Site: brandenburg
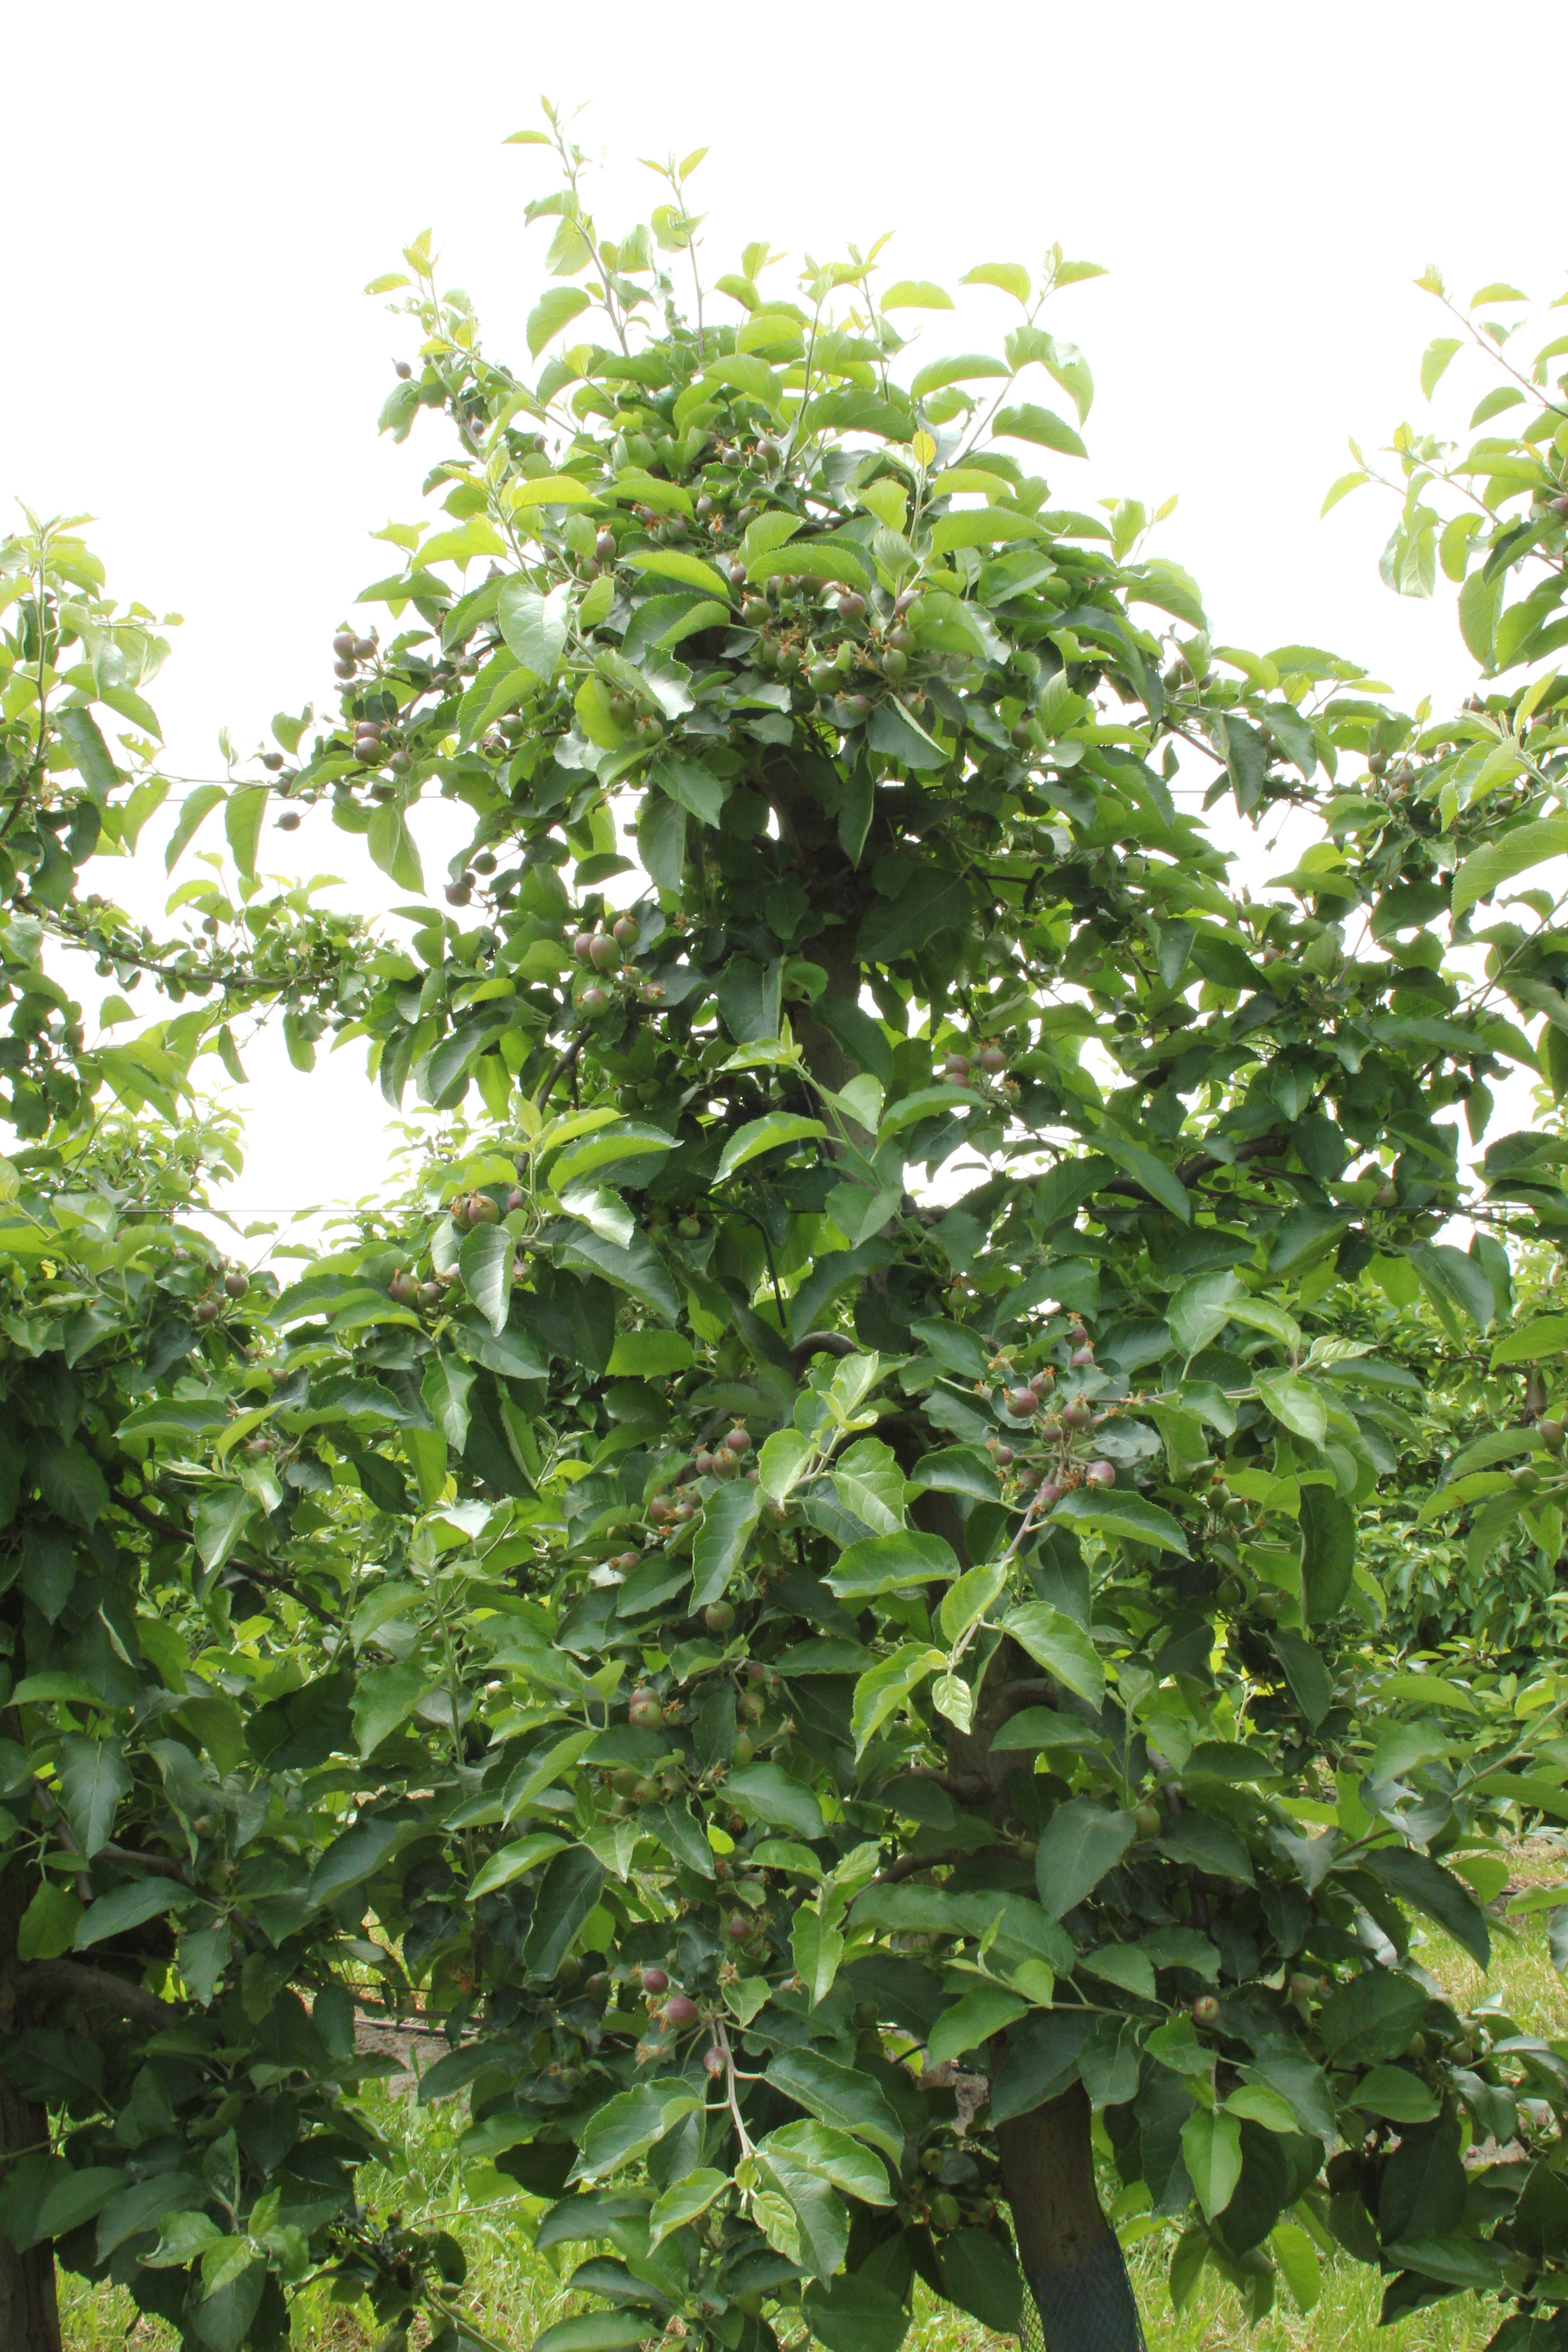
Growth stage (BBCH 72): Development of fruit